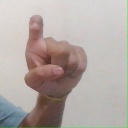
अक्षर: इ